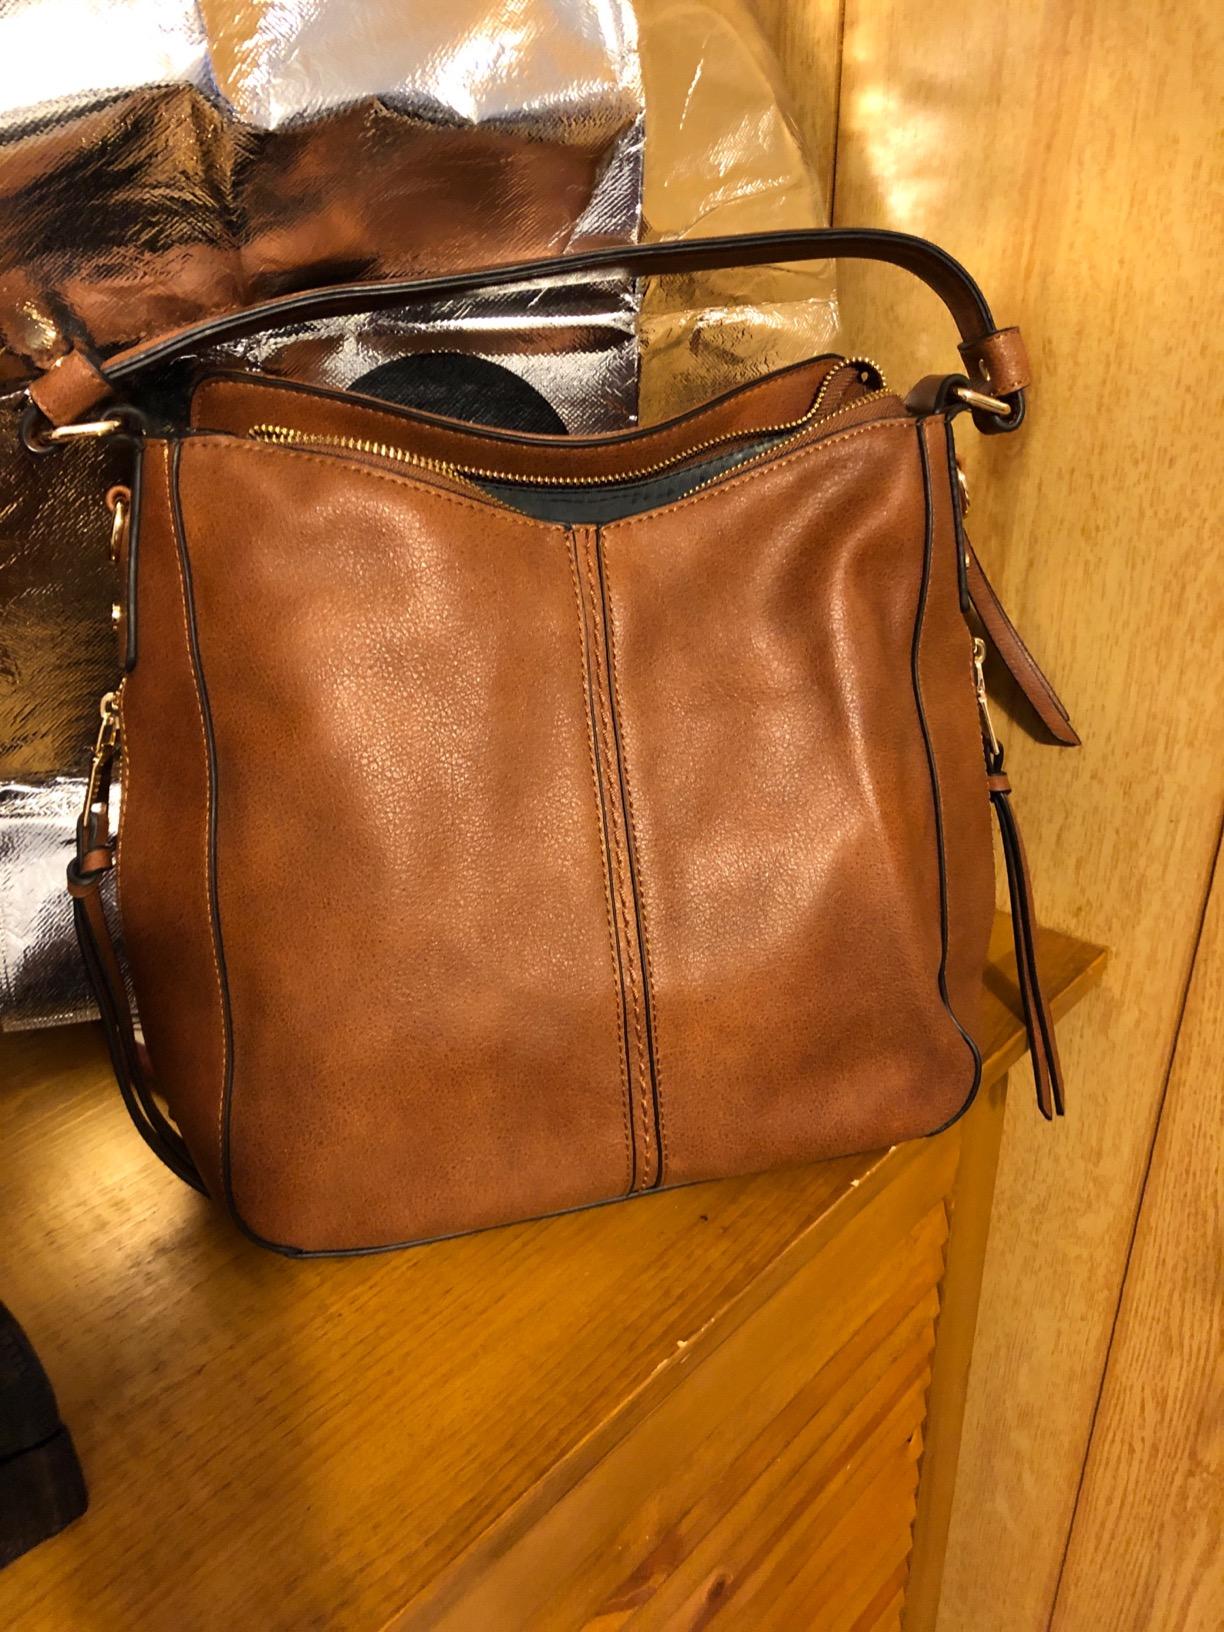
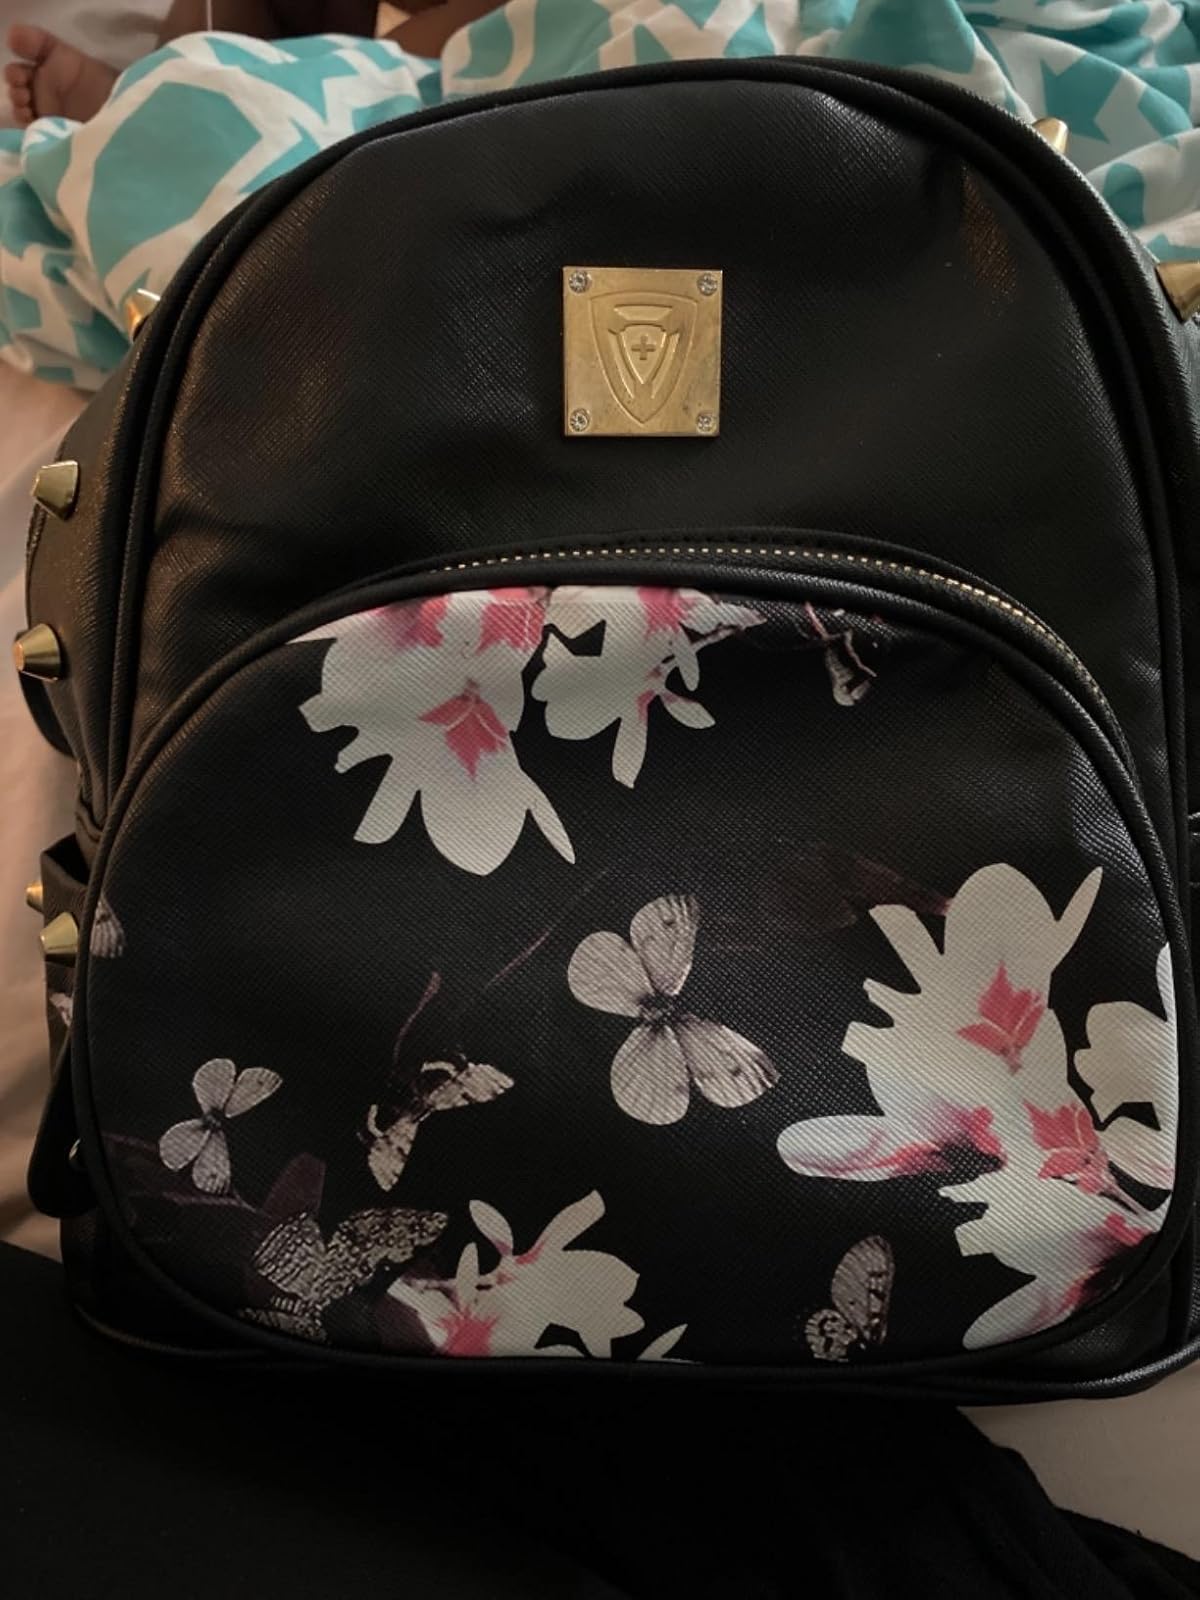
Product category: accessories_handbag
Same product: no